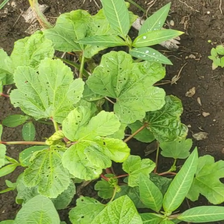
Weed species: Little_Mallow(Malva parviflora)